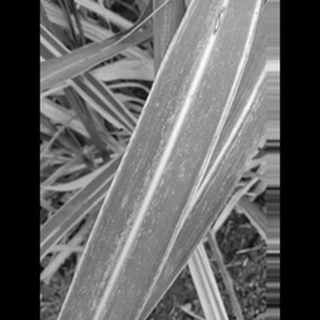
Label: sugarcane_rust